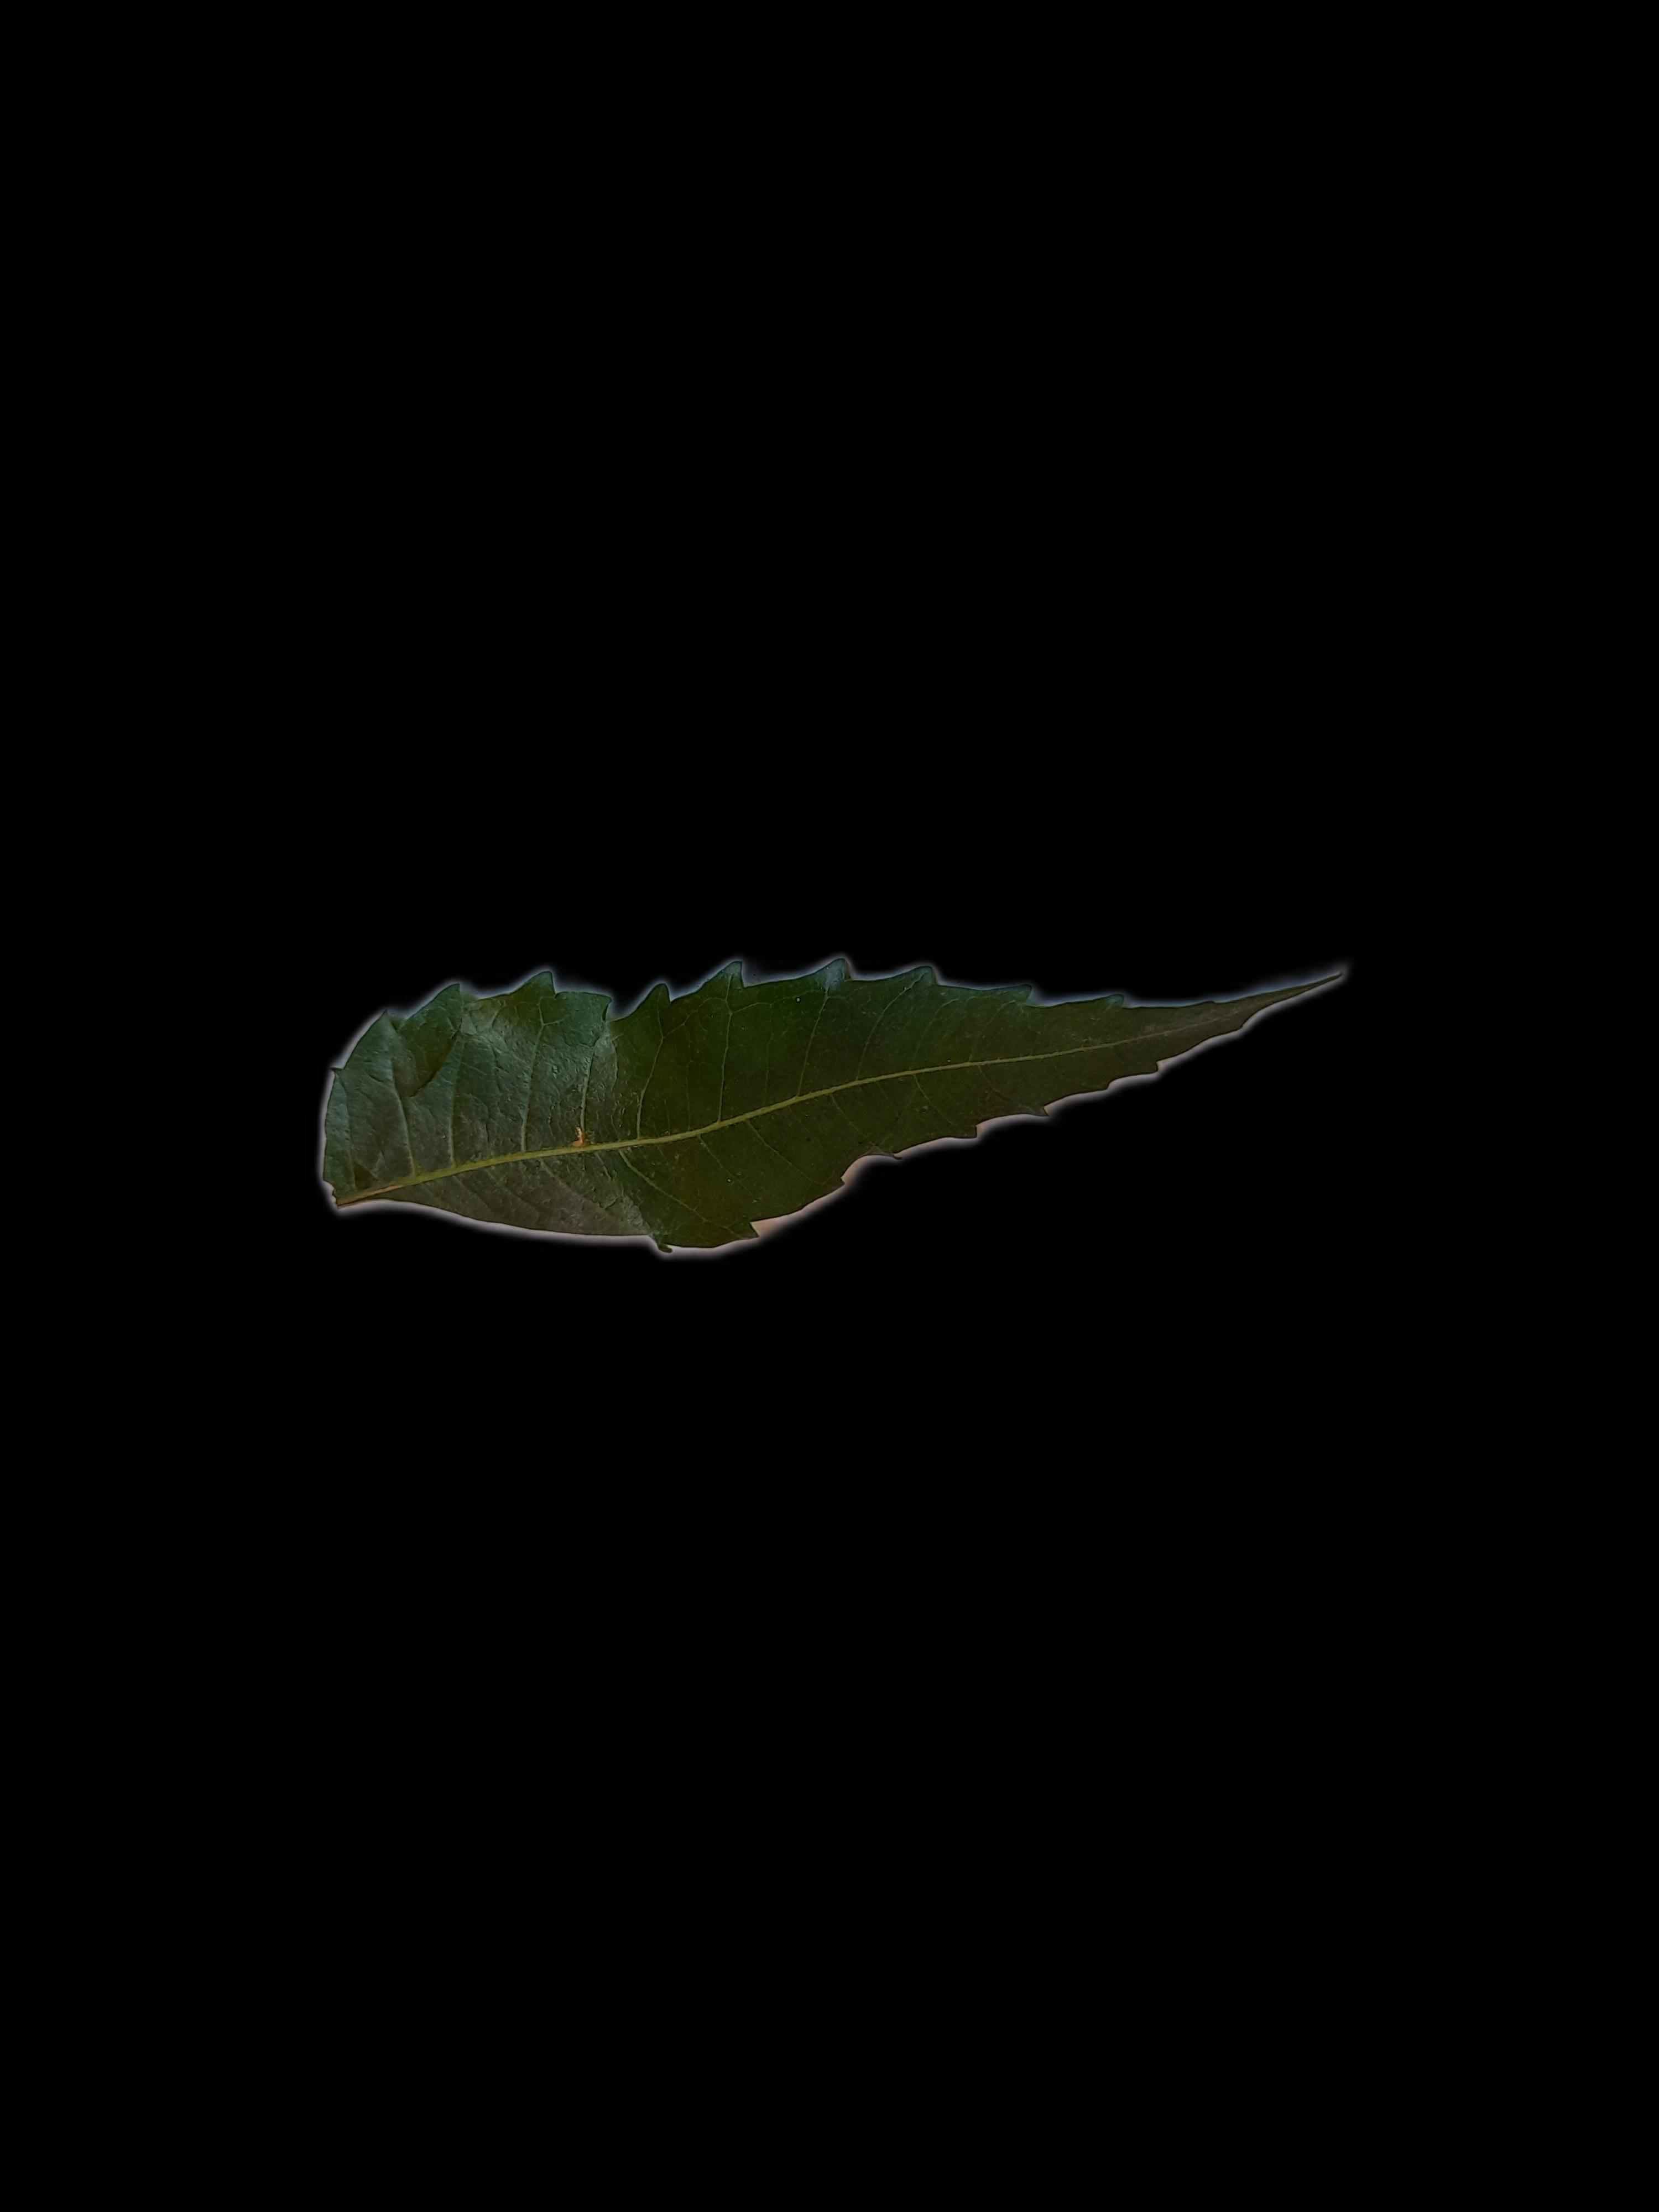
Plant: Neem